Hang Hau

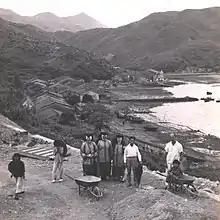
Hang Hau in 1950s

Hang Hau is a residential area in Tseung Kwan O, Sai Kung, New Territories, Hong Kong. It is located at the eastern edge of the Tseung Kwan O New Town. Most of the land was reclaimed from Hang Hau Village and Shui Bin Village.